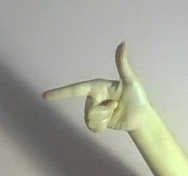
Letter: yaa